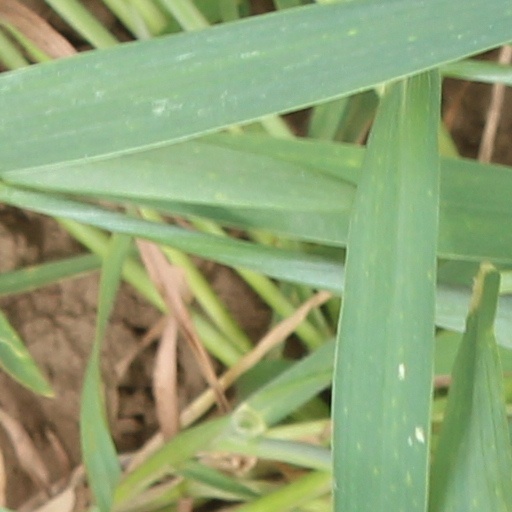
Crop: wheat